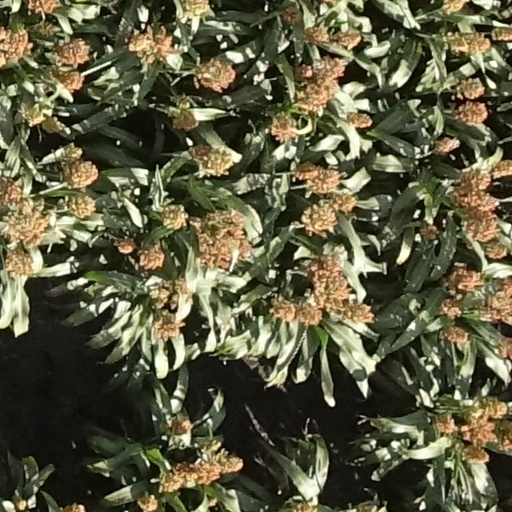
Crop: sorghum